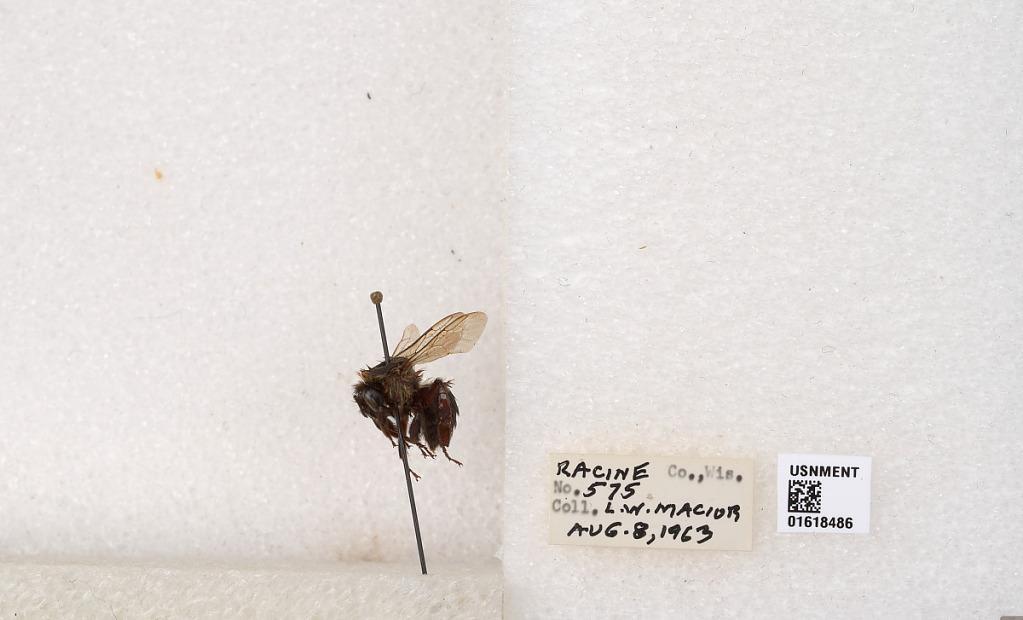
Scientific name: Bombus impatiens Cresson
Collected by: L. Macior
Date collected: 1963-8-8
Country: United States
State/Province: Wisconsin
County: Racine
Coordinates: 42.7299, -87.8123